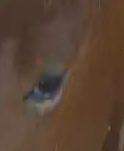
Face region: eyes (orbital_tightening_and_eye_area)
Pain indicator: moderately_present